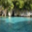
Label: sea